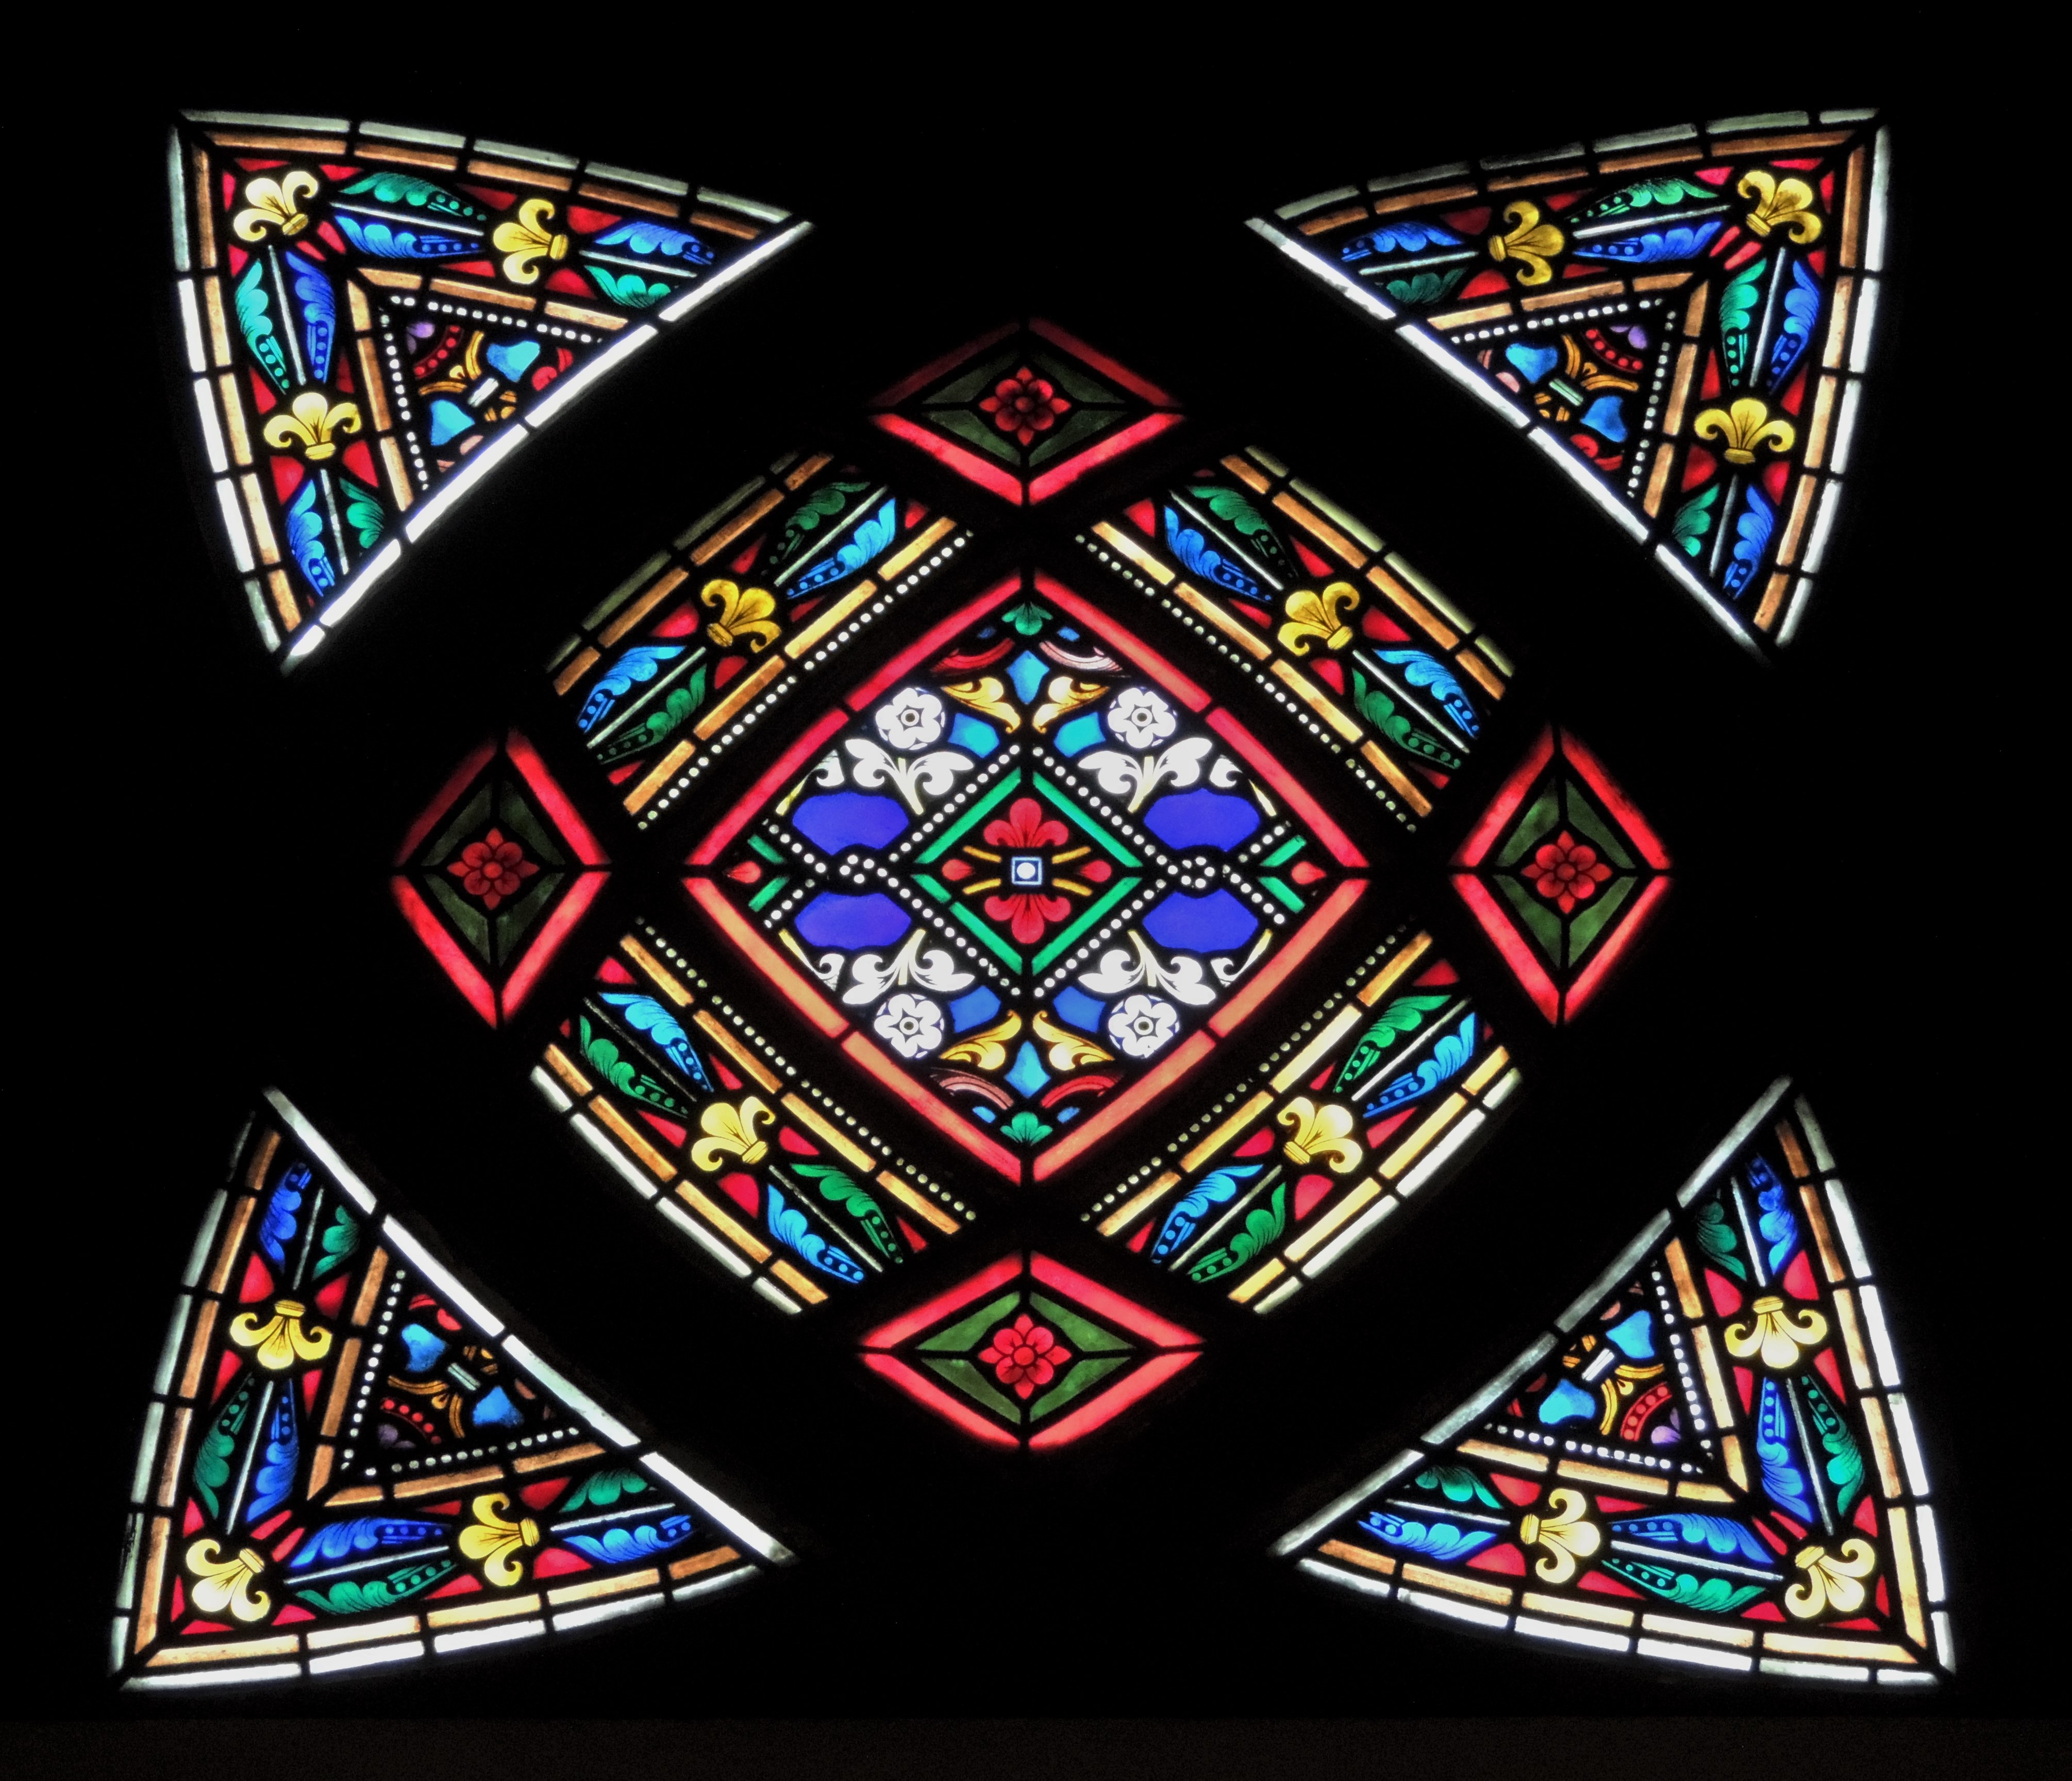
light, window, glass, paris, color, church, colorful, material, stained glass, symmetry, stained, stained glass window